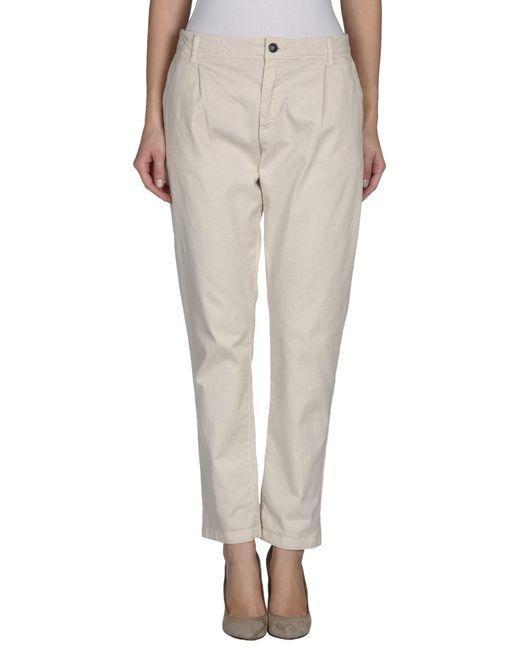
weiße gerade geschnittene formelle Hose mit mittlerer Taille